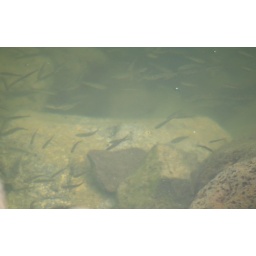
Fingerlings swimming around in the water around the marina at Eagle Lake. September 2007